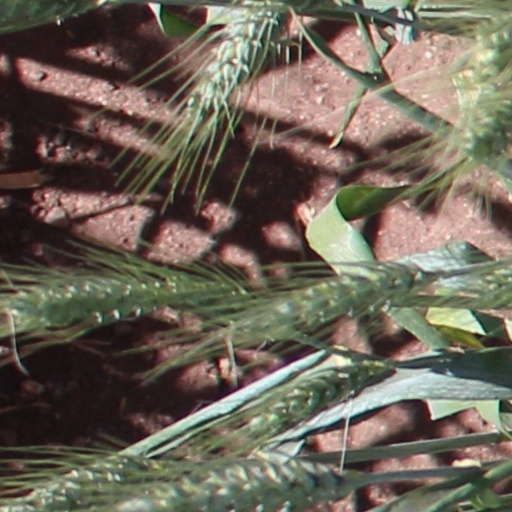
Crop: wheat